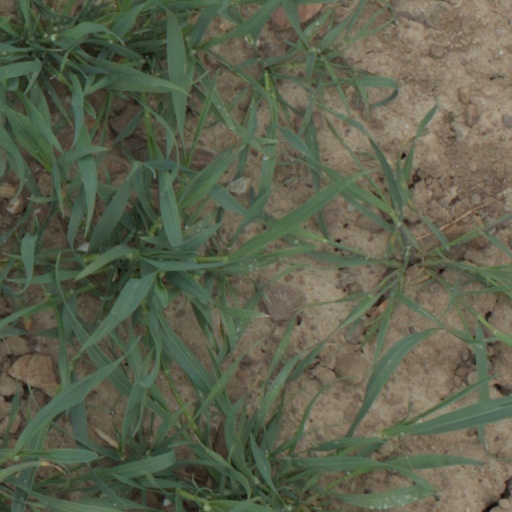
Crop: wheat